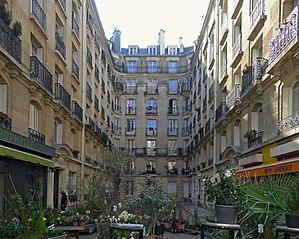
Villa Ornano - Paris XVIII
Le boulevard Ornano est une voie située dans le quartier de Clignancourt du 18ᵉ arrondissement de Paris.
La villa Ornano est une voie du 18ᵉ arrondissement de Paris, en France.